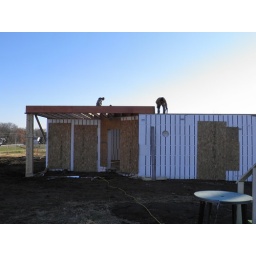
view of the north east corner of house, small screen porch area with upper storey floor above